Gilbert R. Mason

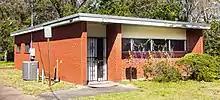

In 1955, Dr. Mason moved to the Gulf Coast and established a family medical practice in Biloxi, Mississippi. He was the second African-American doctor in Harrison County, after Dr. Felix Dunn from Biloxi. Dunn had established his practice in Gulfport, where he also led the local NAACP branch. The two doctors became colleagues.